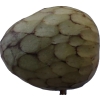
Label: cherimoya